Veikko Lavi

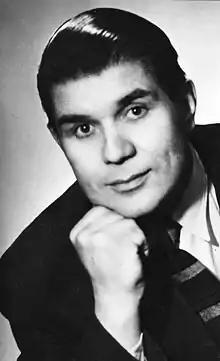
Veikko Lavi

Toivo Veikko Vepa Lavi (23 April 1912 – 22 May 1996) was a Finnish singer, songwriter and author, born in Kotka. Lavi made his first album in the early 1950s and became popular again in the late 1960s. His best known hit was perhaps "Jokainen ihminen on laulun arvoinen" (1976). Lavi was a prolific songwriter, renowned performer and socially active until his death, in Hamina.